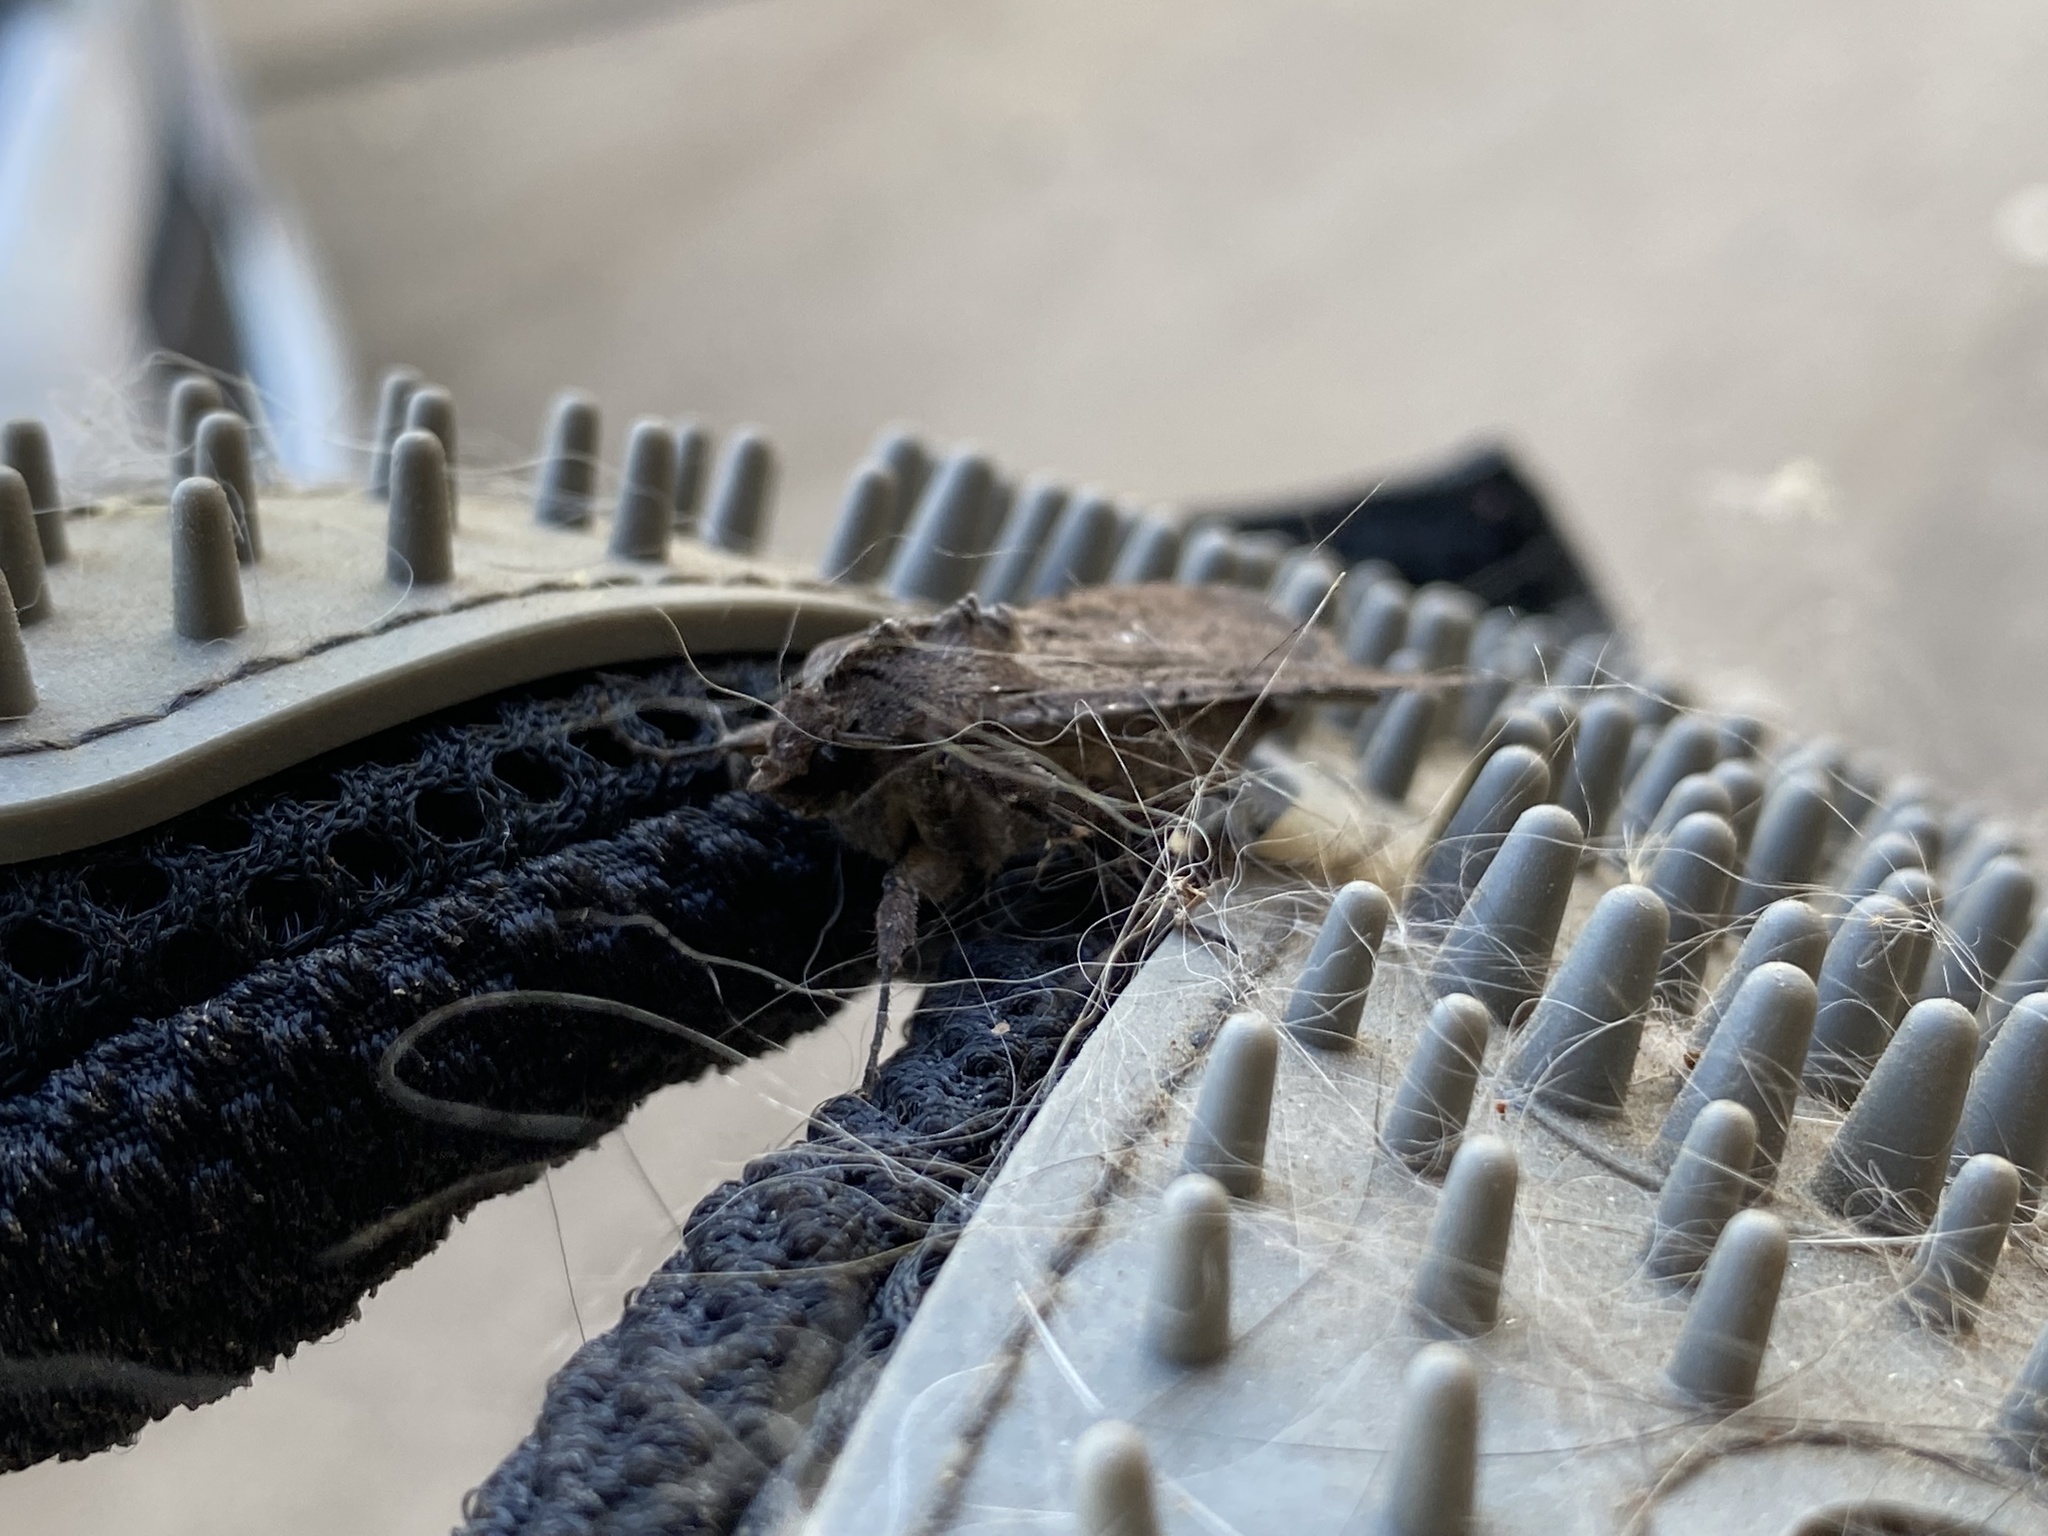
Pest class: cutworms